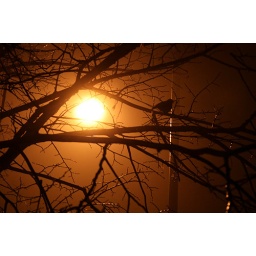
catched this bird in the break of dawn, on my way home from a party